2002 Australian Formula Ford Championship

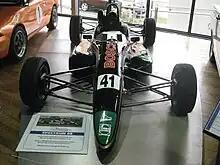
The Spectrum 09 in which Mark Winterbottom placed 2nd in the championship

Championship points were awarded on a 20-16-14-12-10-8-6-4-2-1 basis to the top ten placegetters in each race. An additional point was awarded to the driver setting pole position at each round.